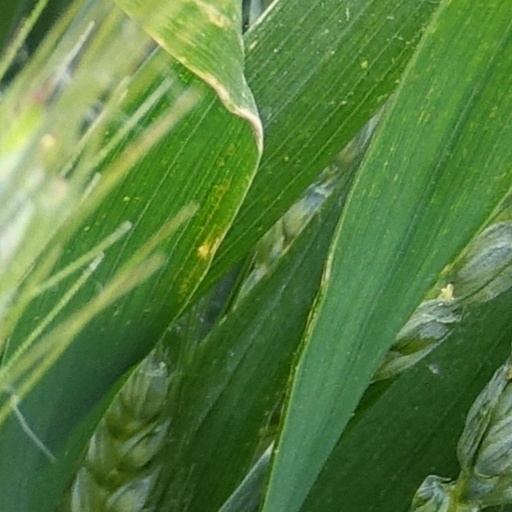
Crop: wheat